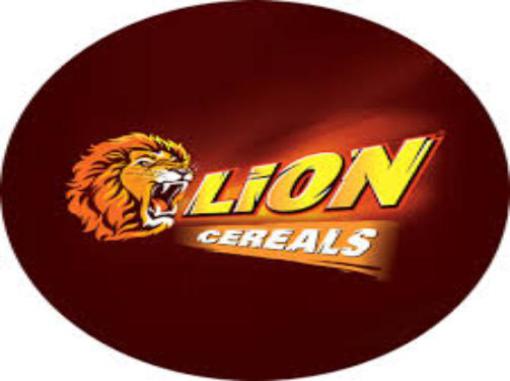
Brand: lion cereal
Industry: Food